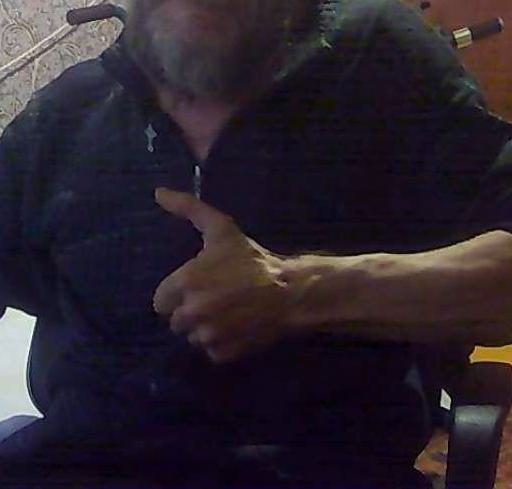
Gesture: like